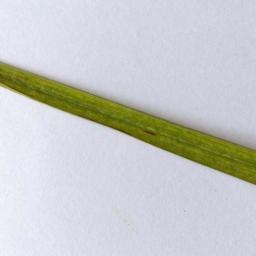
Label: Rice___Brown_Spot